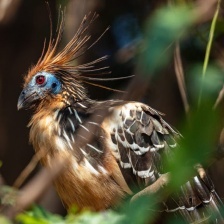
Species: HOATZIN
Scientific name: OPHISTHOCOMUS HOAZIN